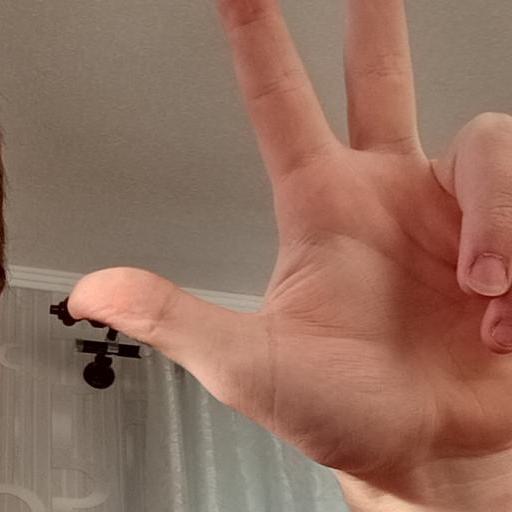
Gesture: three2